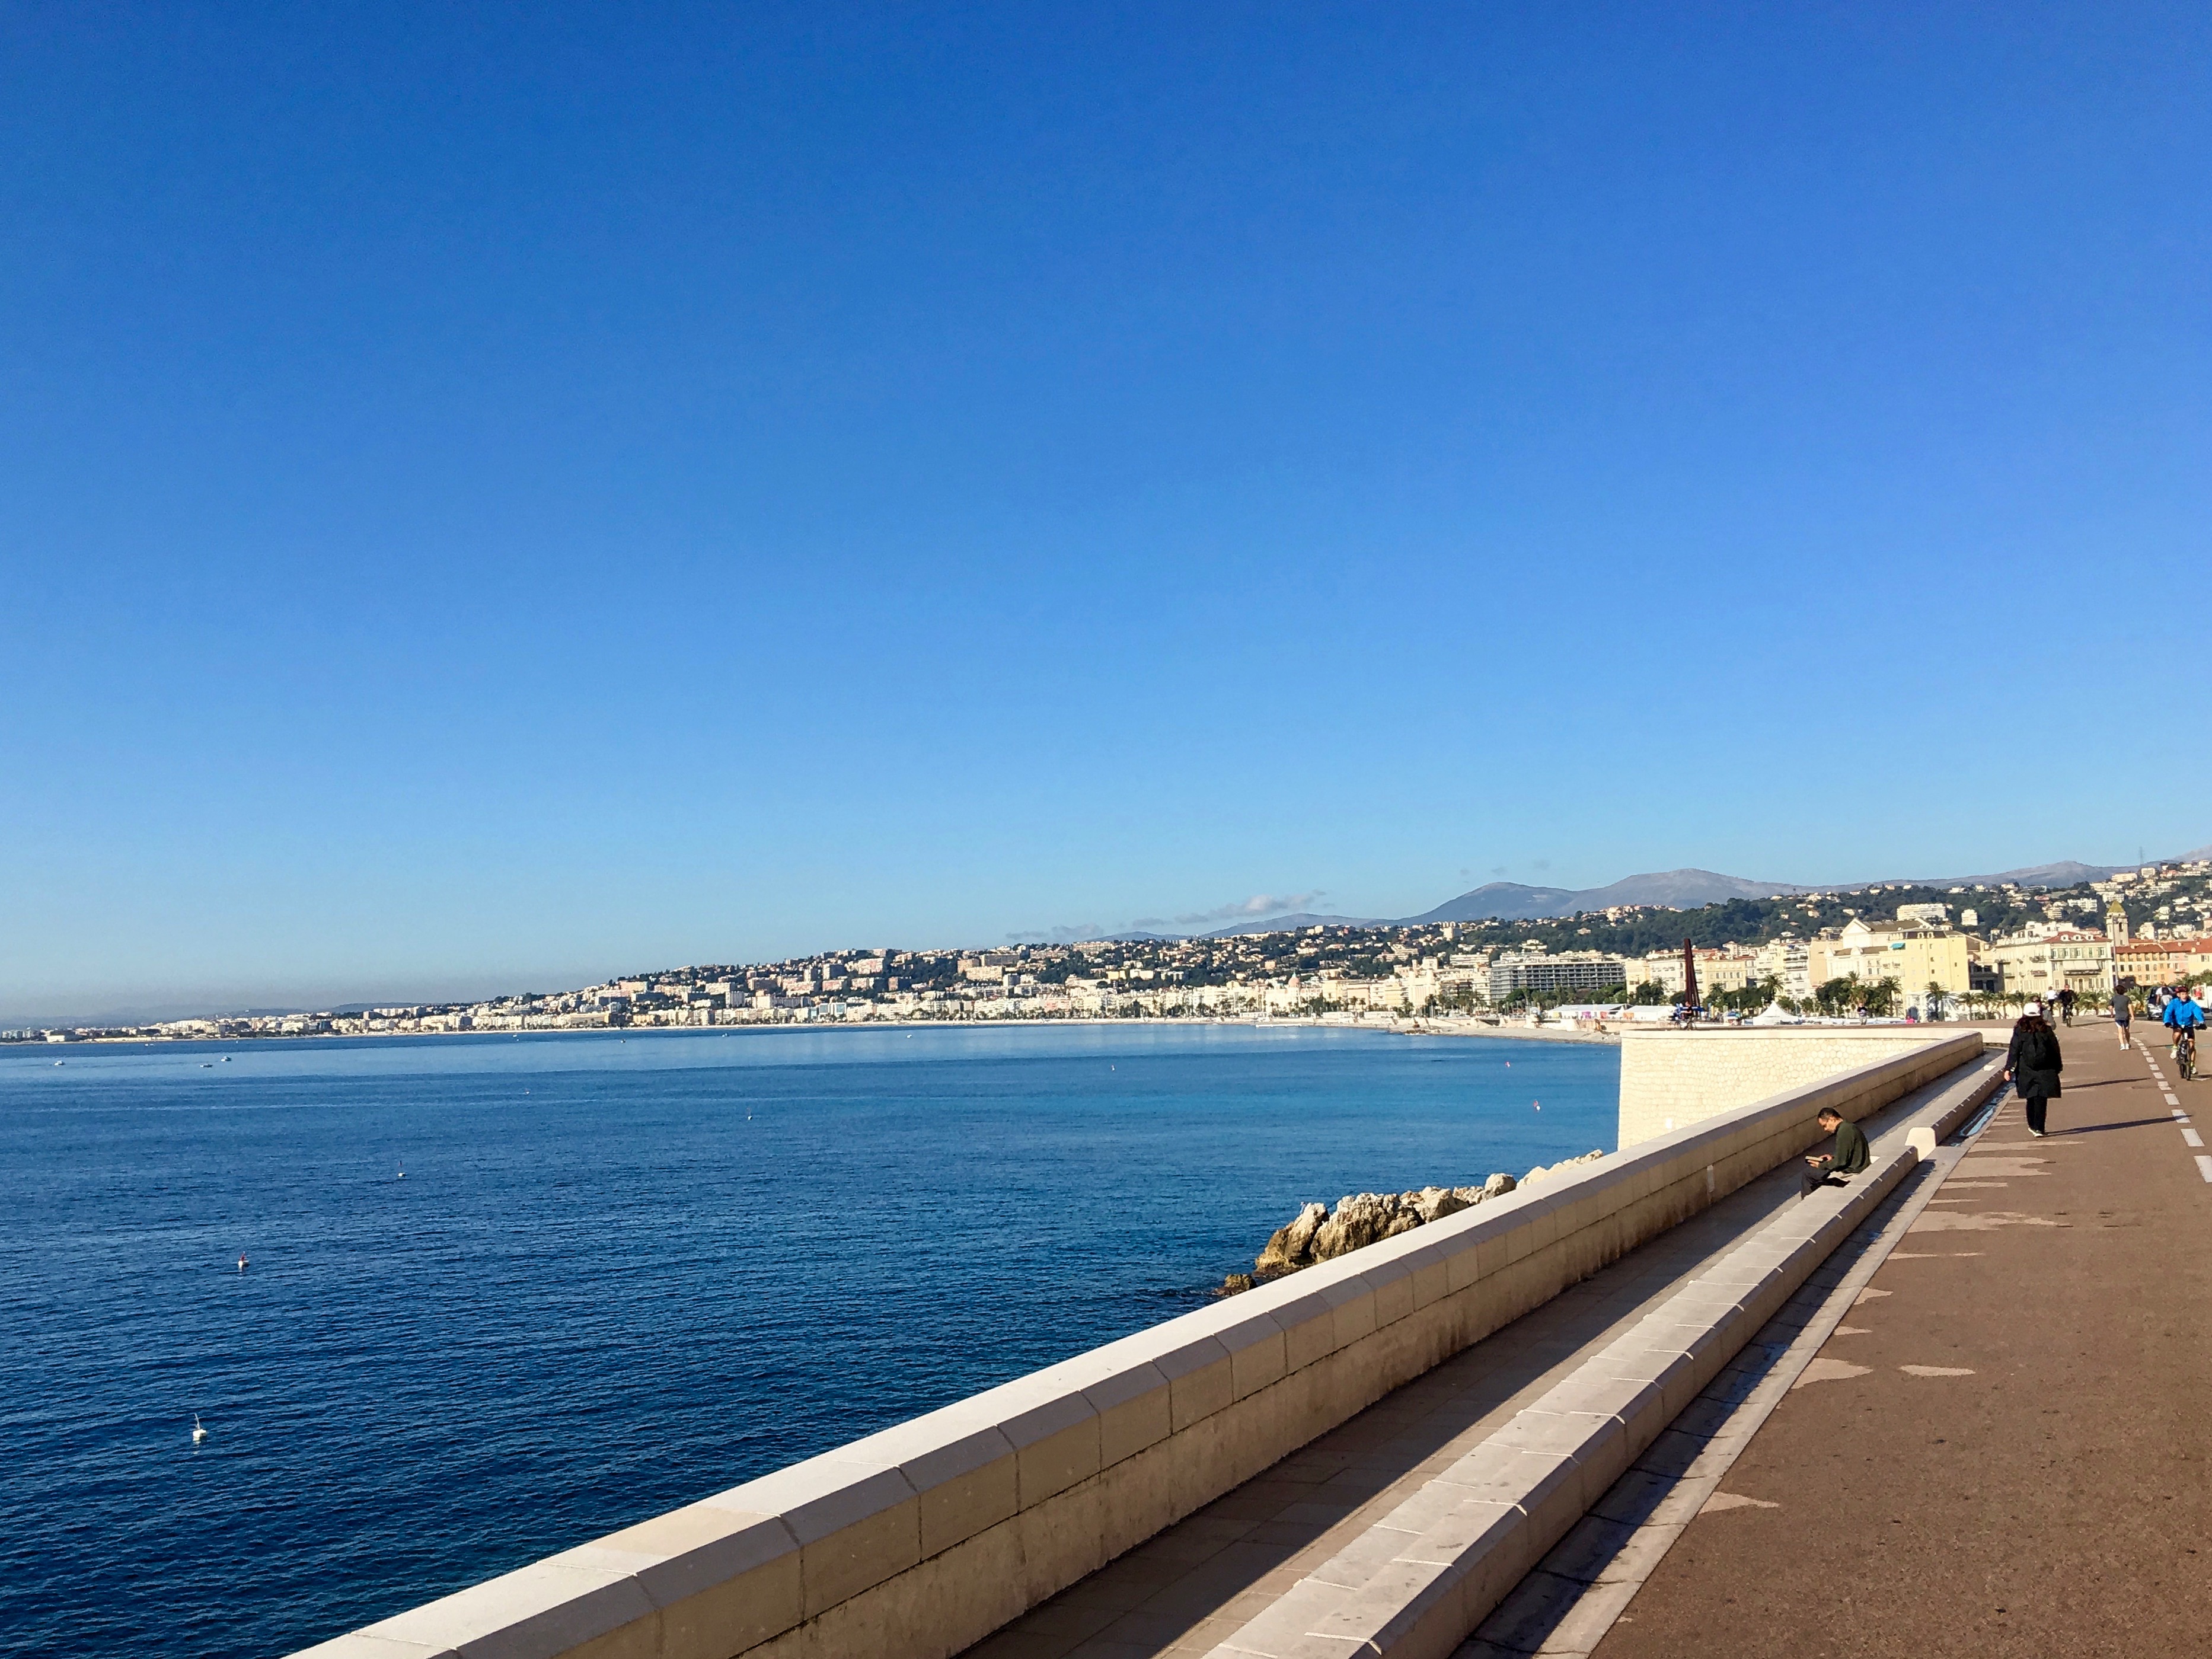
beach, sea, coast, sand, ocean, horizon, boardwalk, shore, pier, walkway, vacation, vehicle, bay, body of water, breakwater, cape